Readers' advisory

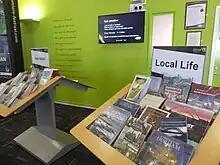
Indirect advisory book display in a library in Durham, England

Readers' advisory (sometimes spelled readers advisory or reader's advisory) is a service which involves suggesting fiction and nonfiction titles to a reader through direct or indirect means. This service is a fundamental library service; however, readers' advisory also occurs in commercial contexts such as bookstores. Currently, almost all North American public libraries offer some form of readers' advisory.